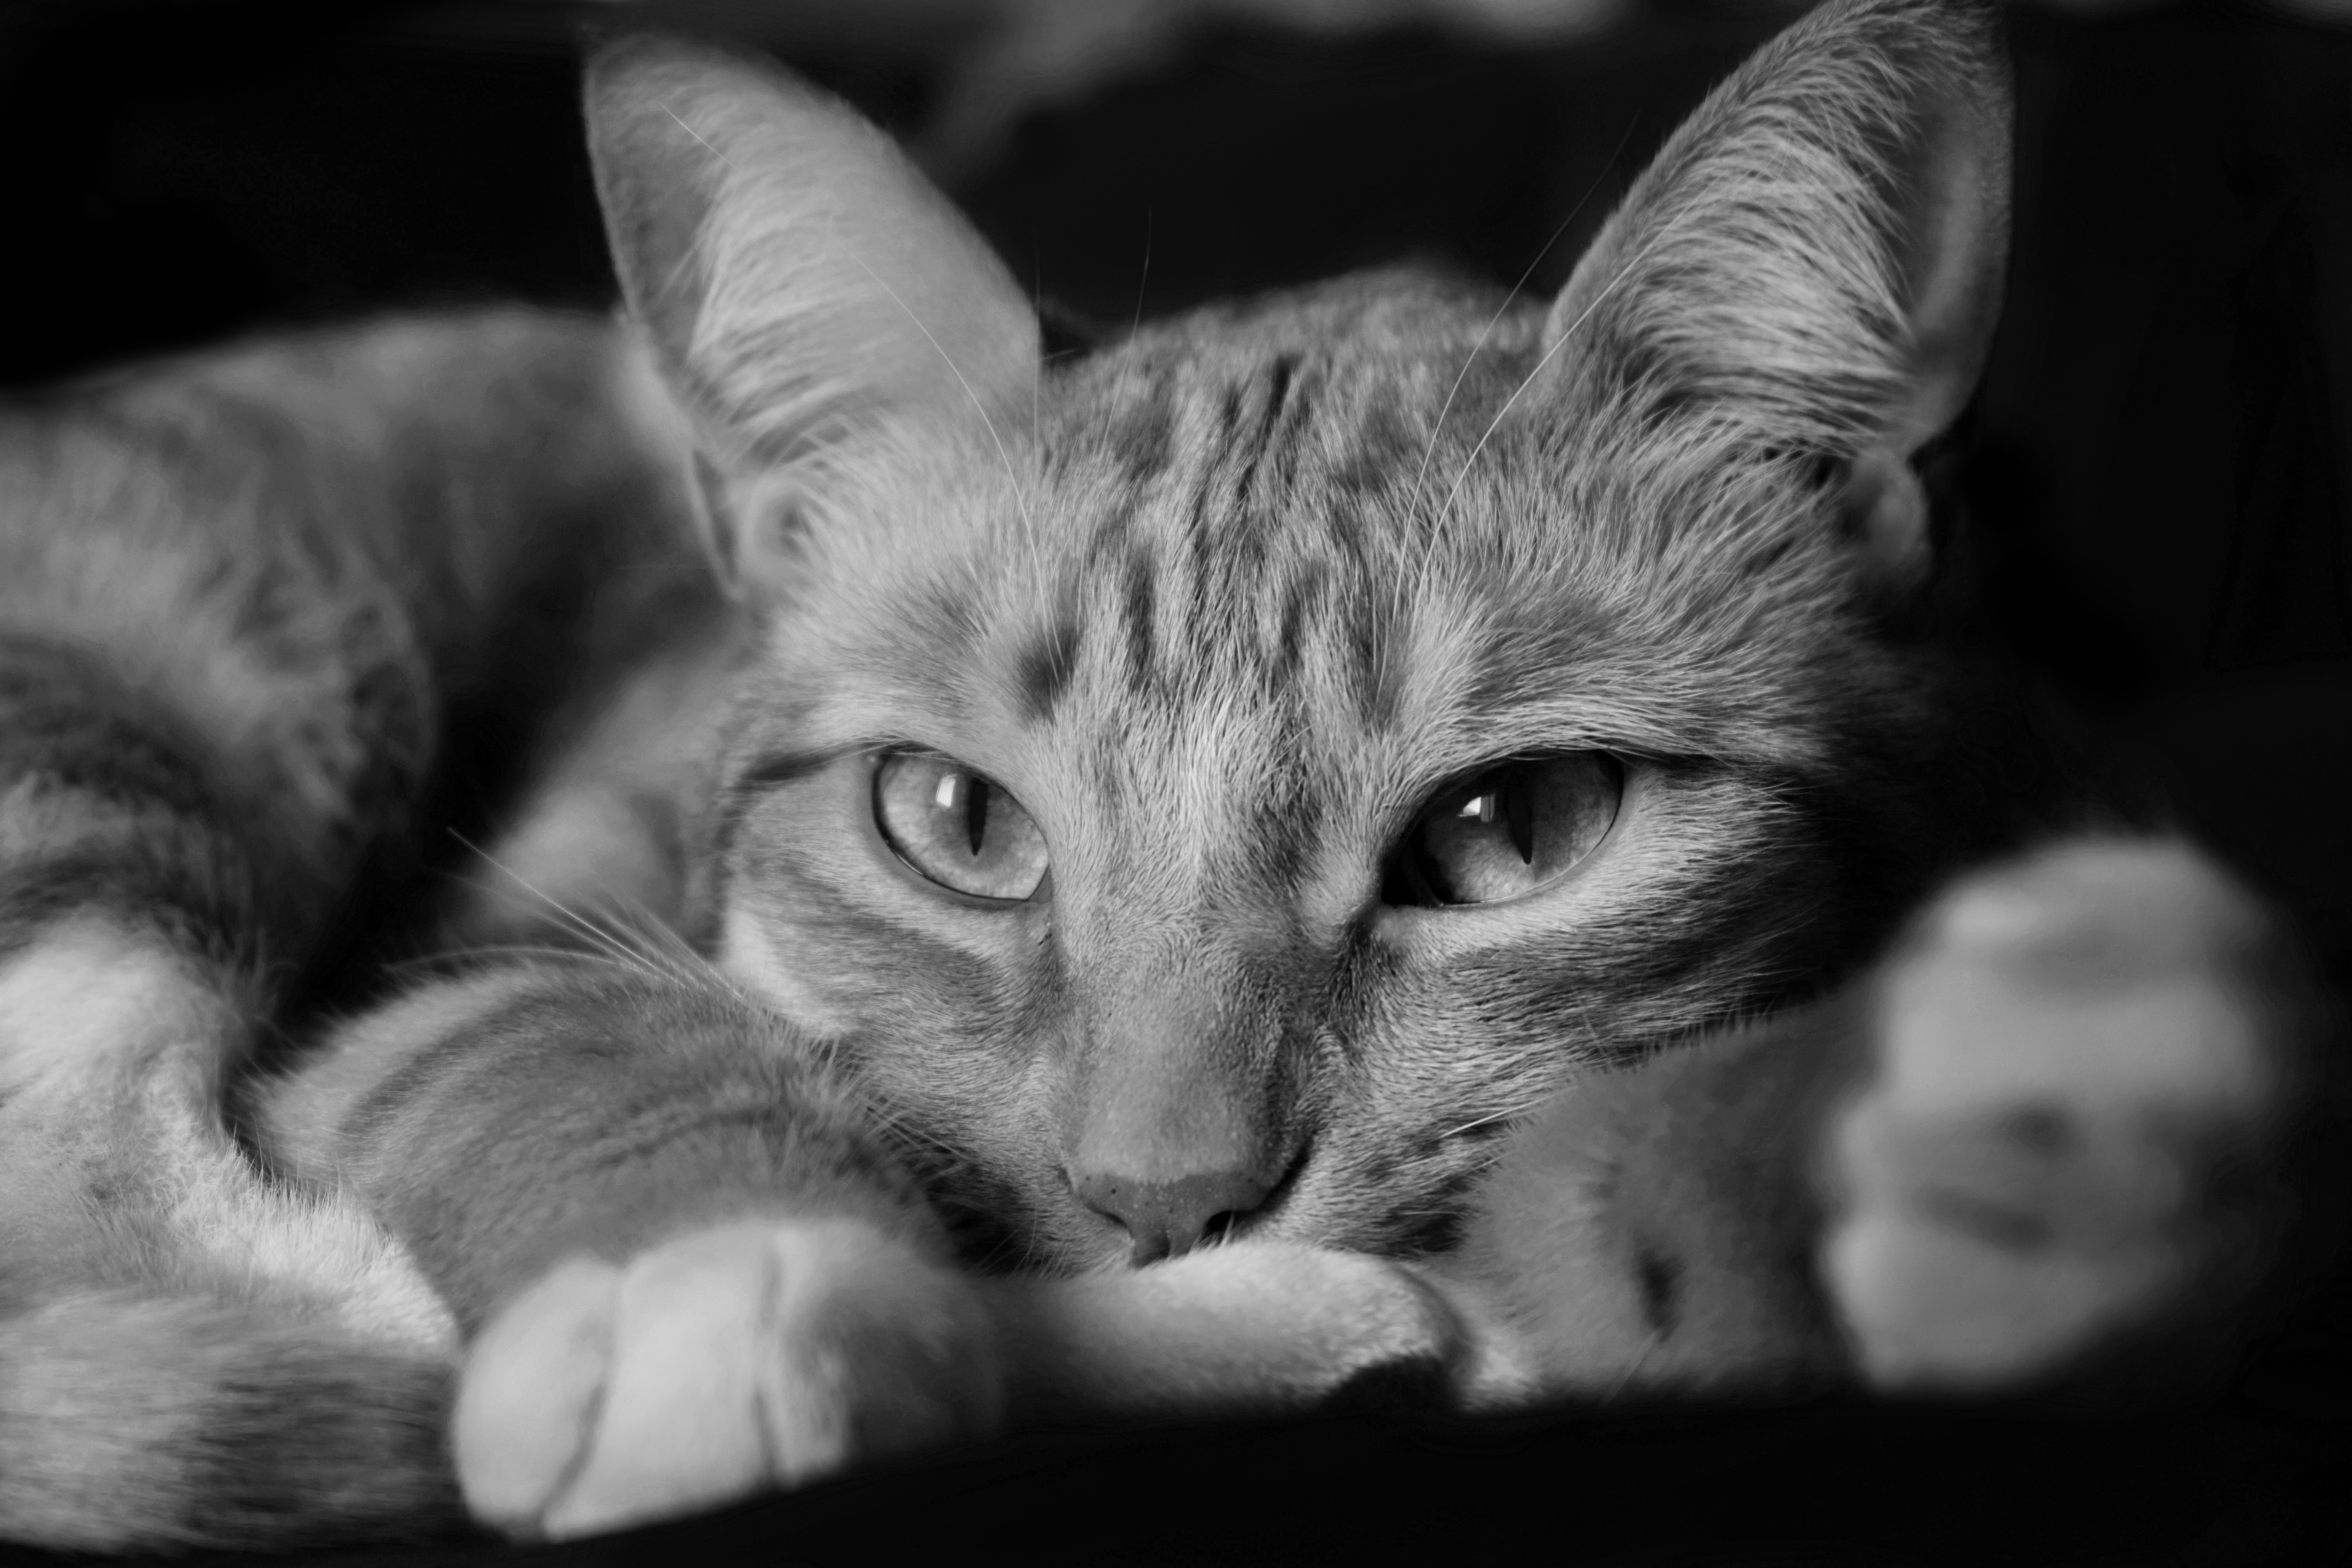
cat, whiskers, small to medium sized cats, black and white, felidae, tabby cat, monochrome photography, nose, snout, monochrome, eye, carnivore, domestic short haired cat, kitten, asian, close up, european shorthair, photography, ear, stock photography, fur, style, paw